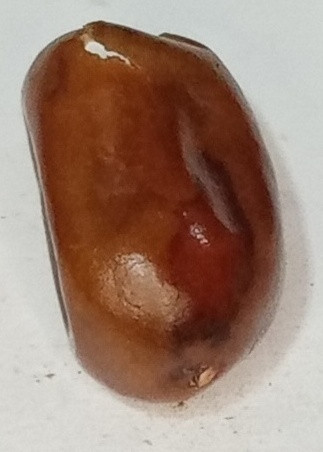
Variety: fasli-toto
Size: small
Grade: grade-1